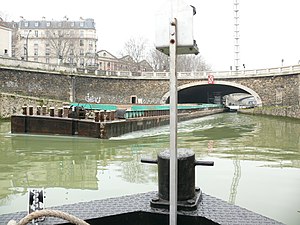
Canal Saint-Denis
En flodpram passerer under broen Pont de Flandre i Paris
Canal Saint-Denis er en fransk kanal, der oprindeligt blev konstrueret til at føre drikkevand til Paris. Kanalen tager sin begyndelse i Canal de l’Ourcq i Paris og løber herefter 6,6 km, indtil den udmunder i Seinen. Sammen med Canal de l'Ourcq og Canal Saint-Martin udgør de det samlede kanalnet i Paris.